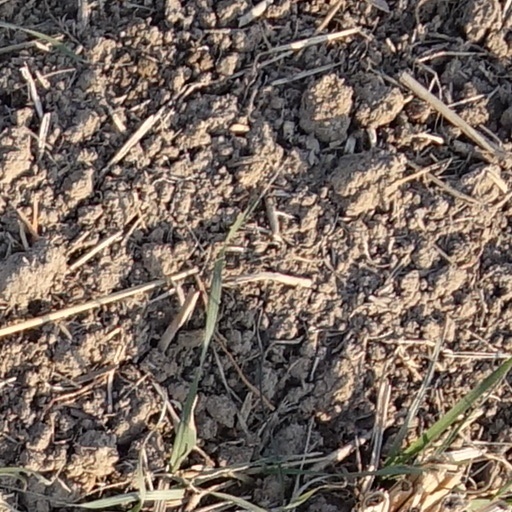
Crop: wheat